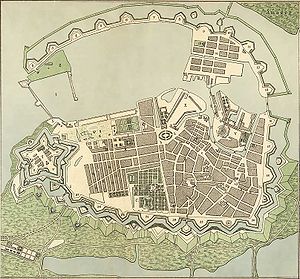
Købstæder i Danmark / Købstædernes byplaner
København, 1728
Købstæder i Danmark var indtil kommunalreformen i 1970 bebyggelser med særlige privilegier, typisk opnået ved kongelig indvirken. Disse privilegier indbefattede som regel: